Oxford, Ohio

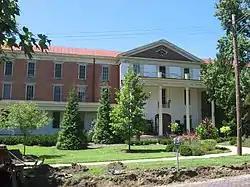
The Oxford Community Arts Center is housed in the former Oxford Female Institute.

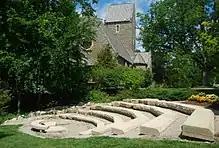
Stone memorial for Freedom Summer at Kumler Chapel at Miami University

Museums include the Robert A. Hefner Museum of Natural History, the Karl E. Limper Geology Museum, the William Holmes McGuffey Museum, and the Richard and Carole Cocks Art Museum.